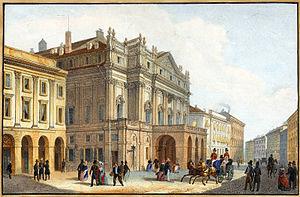
Niccolò Paganini, est un violoniste, guitariste et compositeur génois.